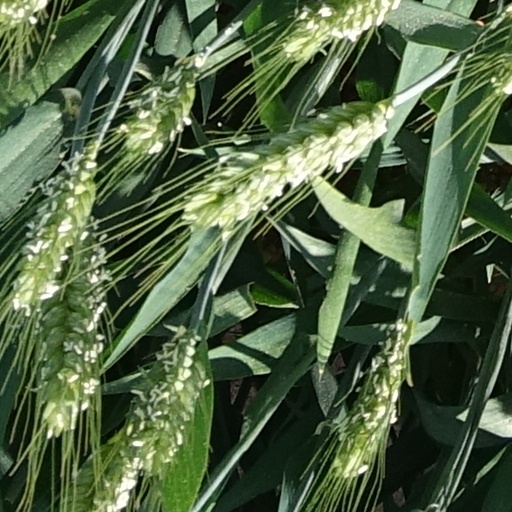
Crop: wheat